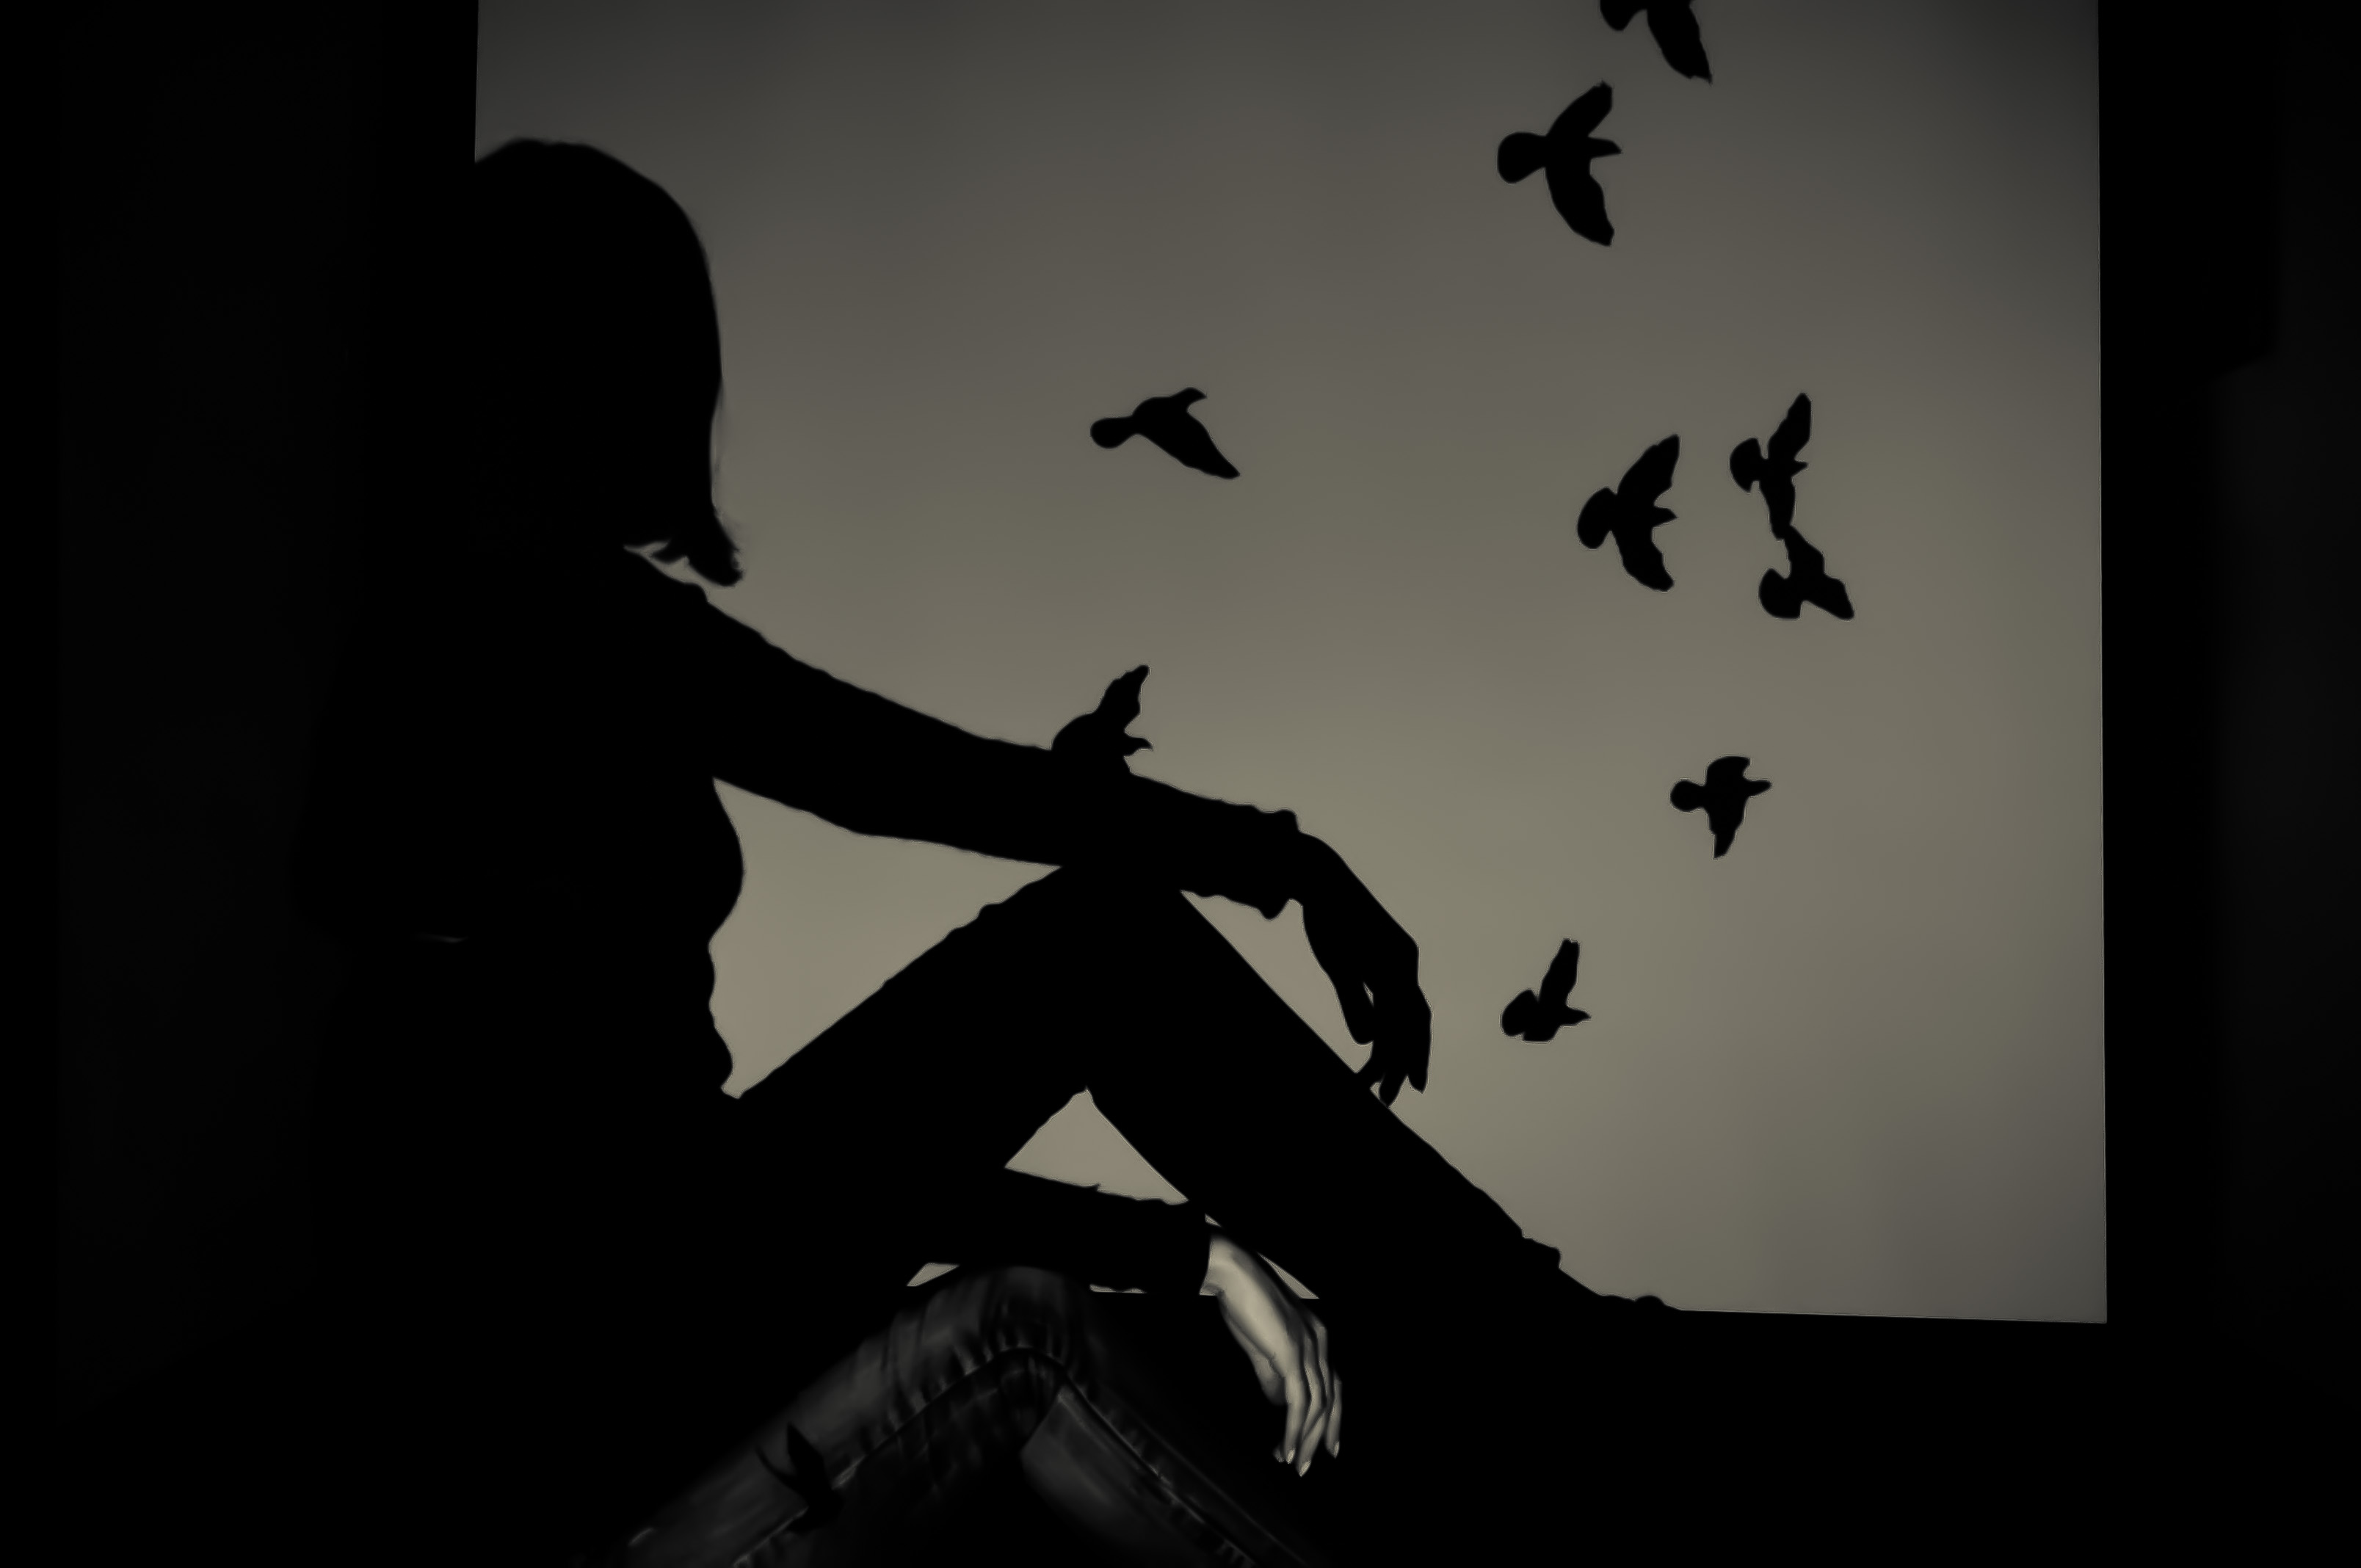
silhouette, person, black and white, woman, window, shadow, darkness, black, monochrome, birds, animals, monochrome photography